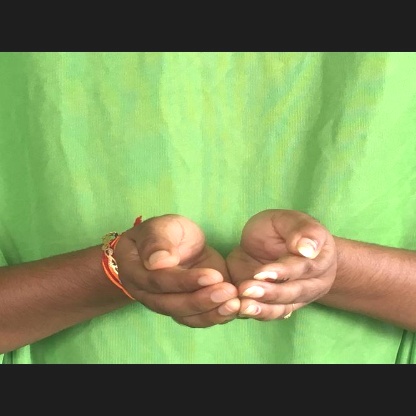
Mudra: Pushpaputa